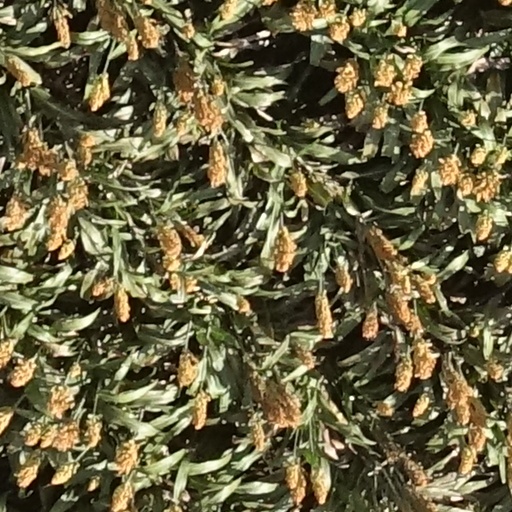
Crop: sorghum